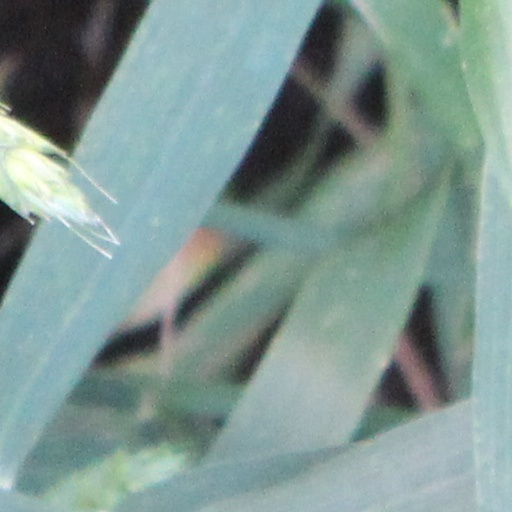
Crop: wheat